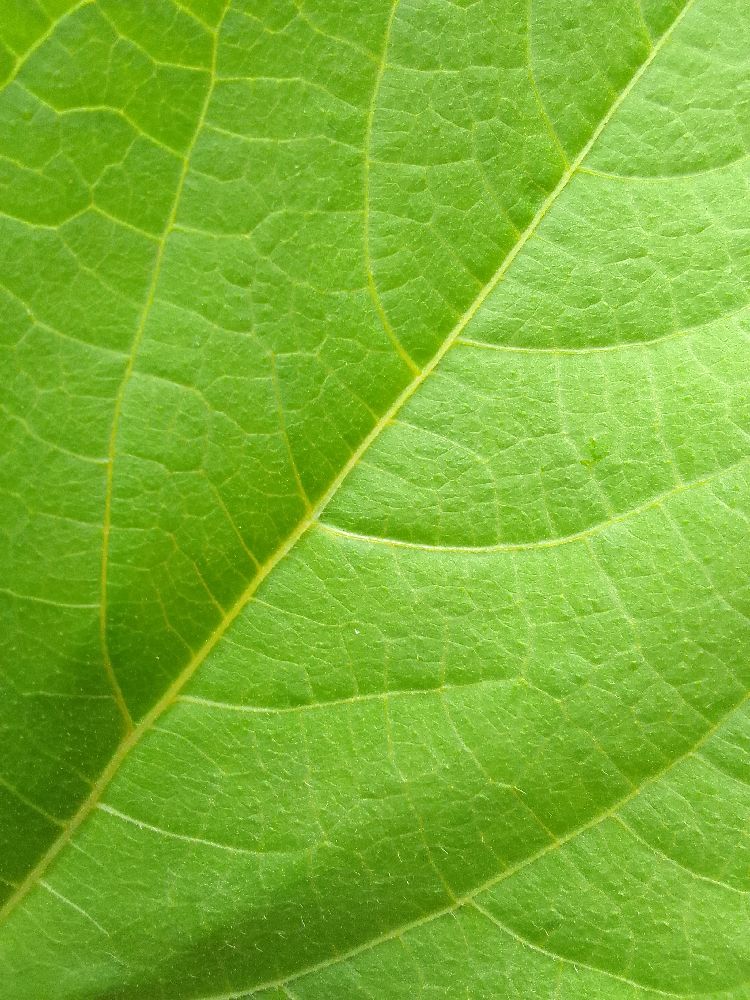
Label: healthy